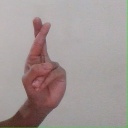
अक्षर: र